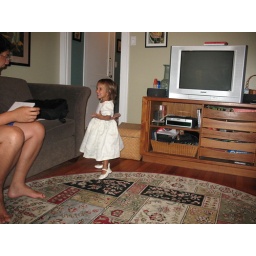
The flower girl dress in nearly final form